North Australian Basin

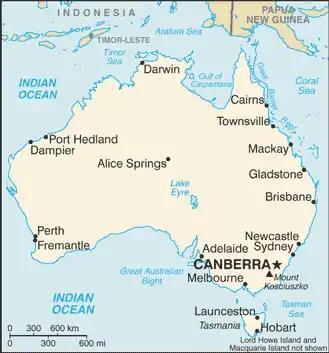
NAB is in the Indian Ocean off Northwest Australia

The North Australian Basin (NAB; formerly Argo Abyssal Plain, or Argo Plain) is an oceanic basin in the easternmost corner of the Indian Ocean between northwest Australia and Indonesia. It was discovered by the U.S. research vessel "Argo" of the Scripps Institution of Oceanography in 1960. It should be distinguished from an Australian sedimentary basin with the same name.